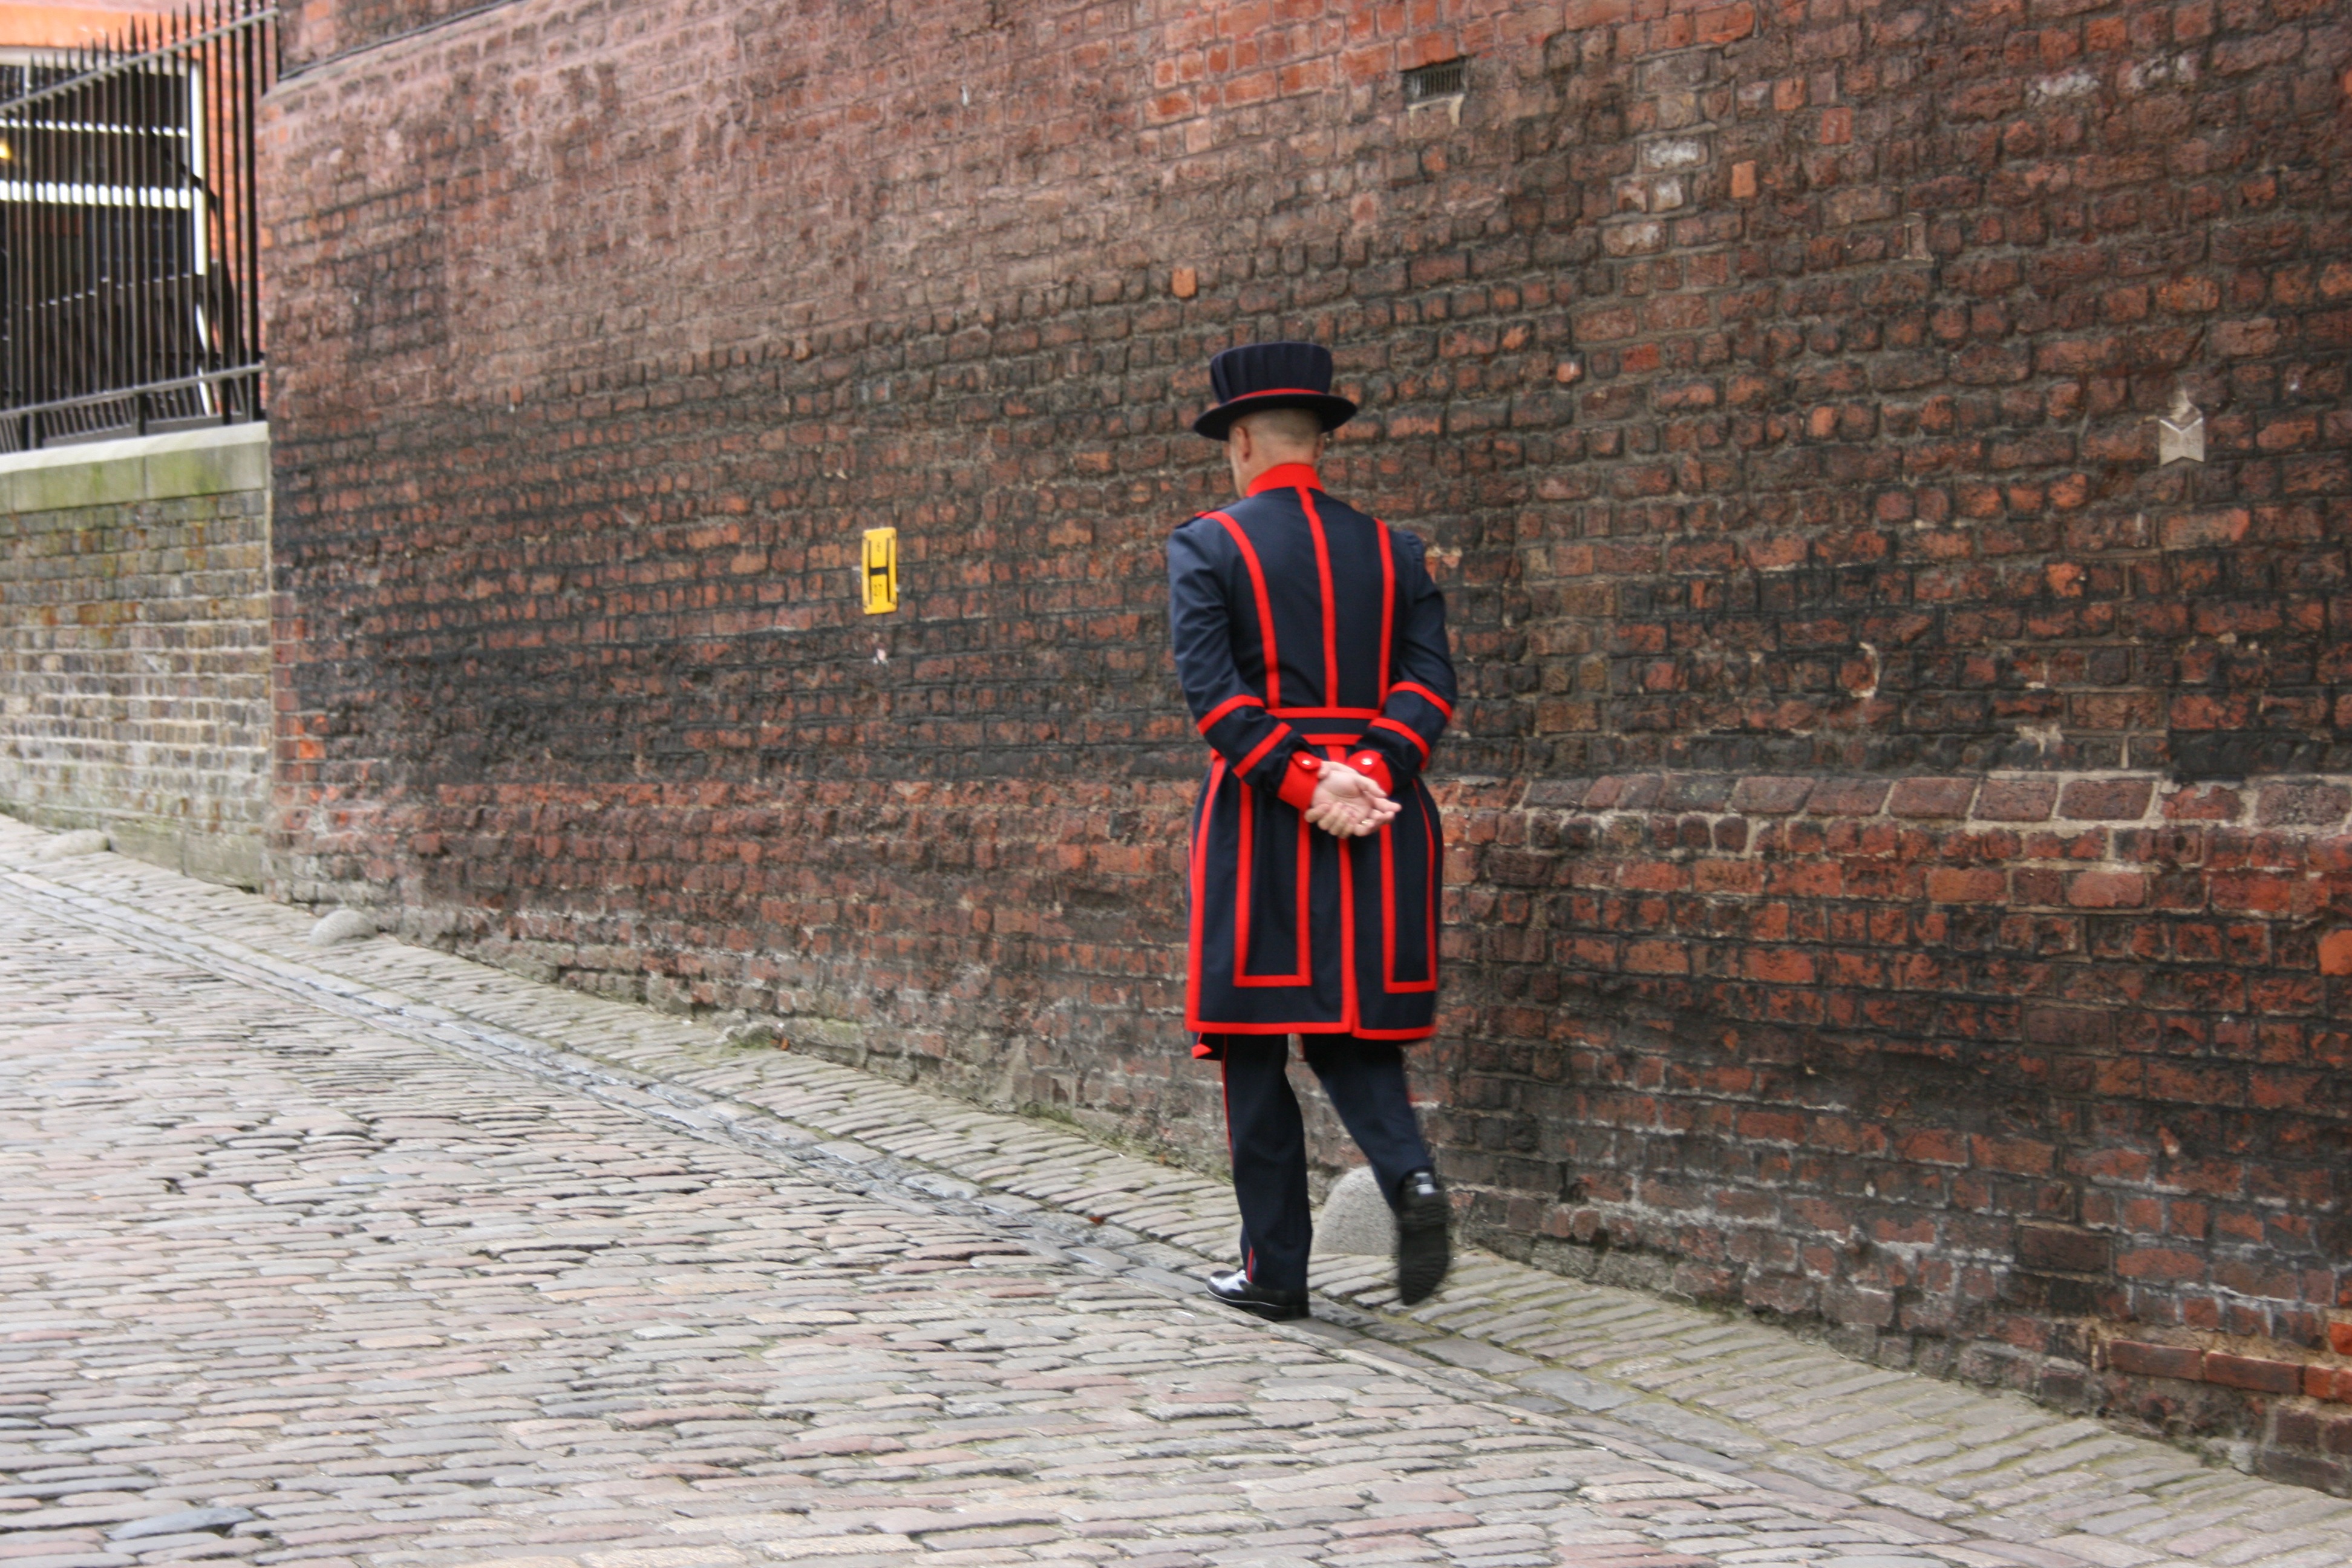
road, street, red, temple, infrastructure, guard, tower of london, beefeater